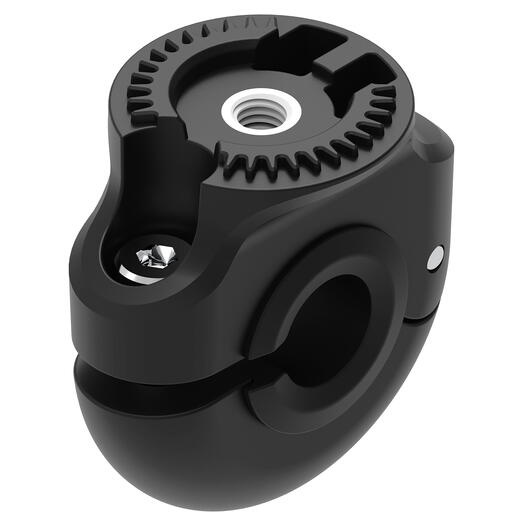
Quad Lock 360 Base Bar Clamp Medium 4508700800
Securely attach your mount to a bar using one of our Bar Clamps, available in medium and small sizes to fit various bar diameters. The medium bar clamp includes three spacers and is designed to fit bar diameters of 22mm (7/8"), 25mm (1"), 28mm (1-1/8"), and 32mm (1-1/4"). The small bar clamp also includes three spacers and accommodates bar diameters of 10mm (3/8"), 12mm (1/2"), 14mm (9/16"), and 16mm (5/8"). Choose the appropriate size to ensure a secure and stable fit for your mount. SPECS BAR CLAMP - MEDIUM Made from tough glass filled nylon Stainless steel hardware Fits bar diameters 22mm (7/8"), 25mm (1"), 28mm (1-1/8") and 32mm (1-1/4") BAR CLAMP - SMALL Made from tough glass filled nylon Stainless steel hardware Fits bar diameter 10mm (3/8"), 12mm (1/2"), 14mm (9/16") and 16mm (5/8")
Brand: Quad Lock
Category: Hardware > Tools > Tool Clamps & Vises > Bar Clamps